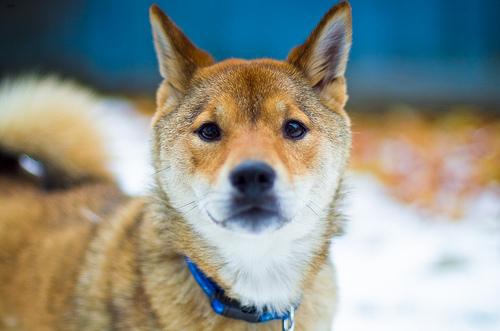
Breed: shiba inu